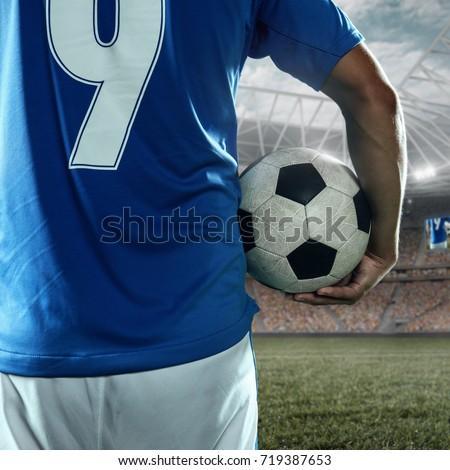
soccer player holds a soccer ball on a professional stadium .